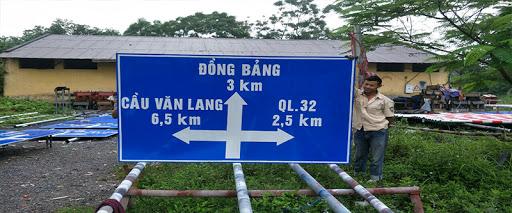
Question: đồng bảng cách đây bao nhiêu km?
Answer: đồng bảng cách đây 3 km